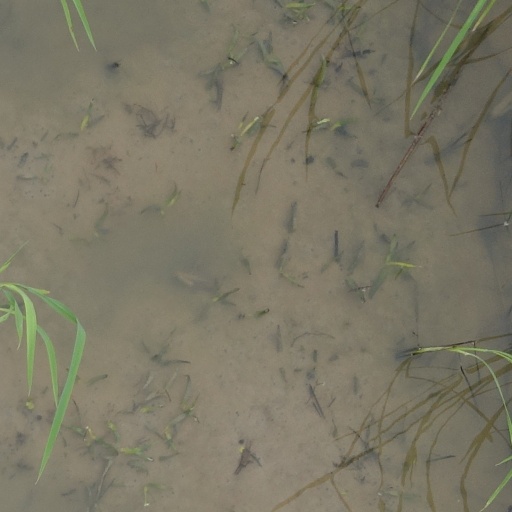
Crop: rice